43rd Sustainment Brigade

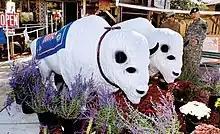
Liberty at Fort Carson

Colonel Edward Daly led the 43rd Sustainment Brigade Headquarters into Afghanistan for their second tour in March 2010. While deployed in Kandahar, the unit provided logistics to the United States forces operating in Regional Command South and Regional Command Southwest. They returned to Fort Carson in March 2011. The brigade was awarded its second Meritorious Unit Citation for its efforts.